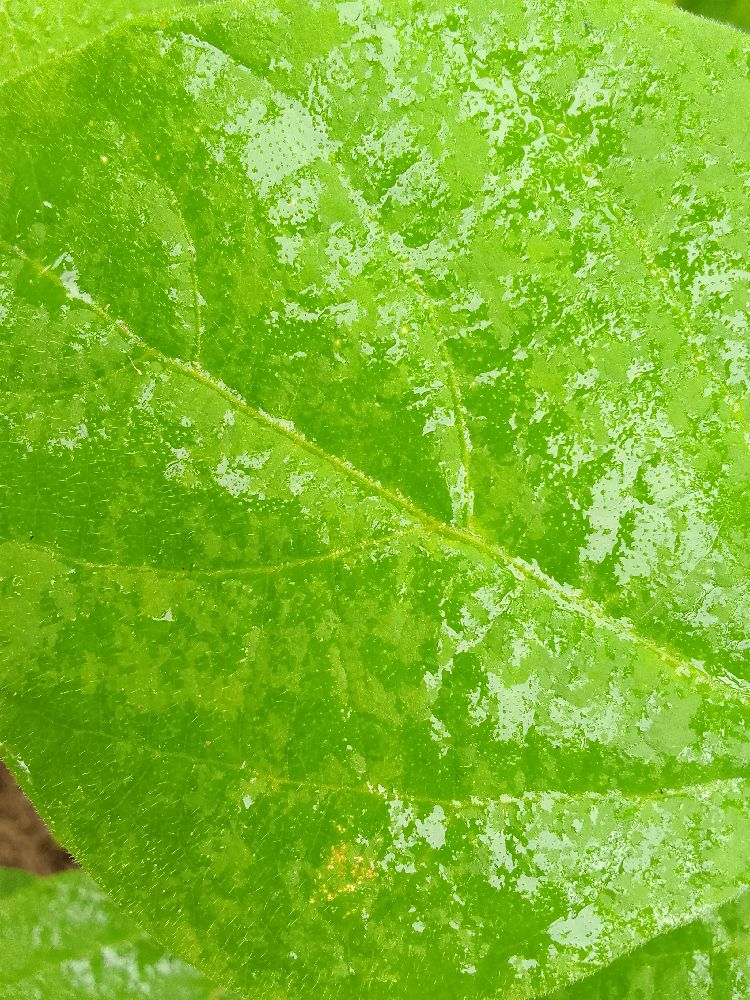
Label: healthy